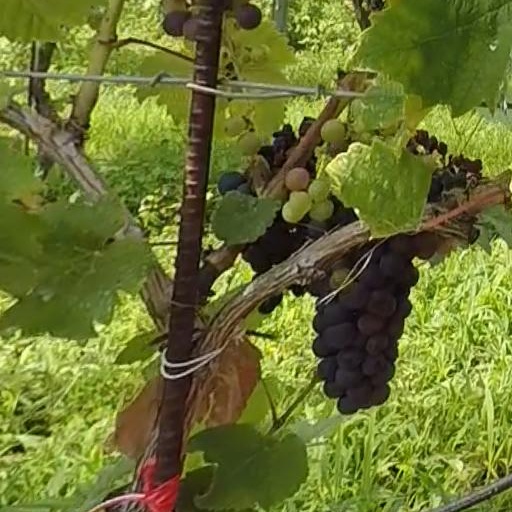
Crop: grape